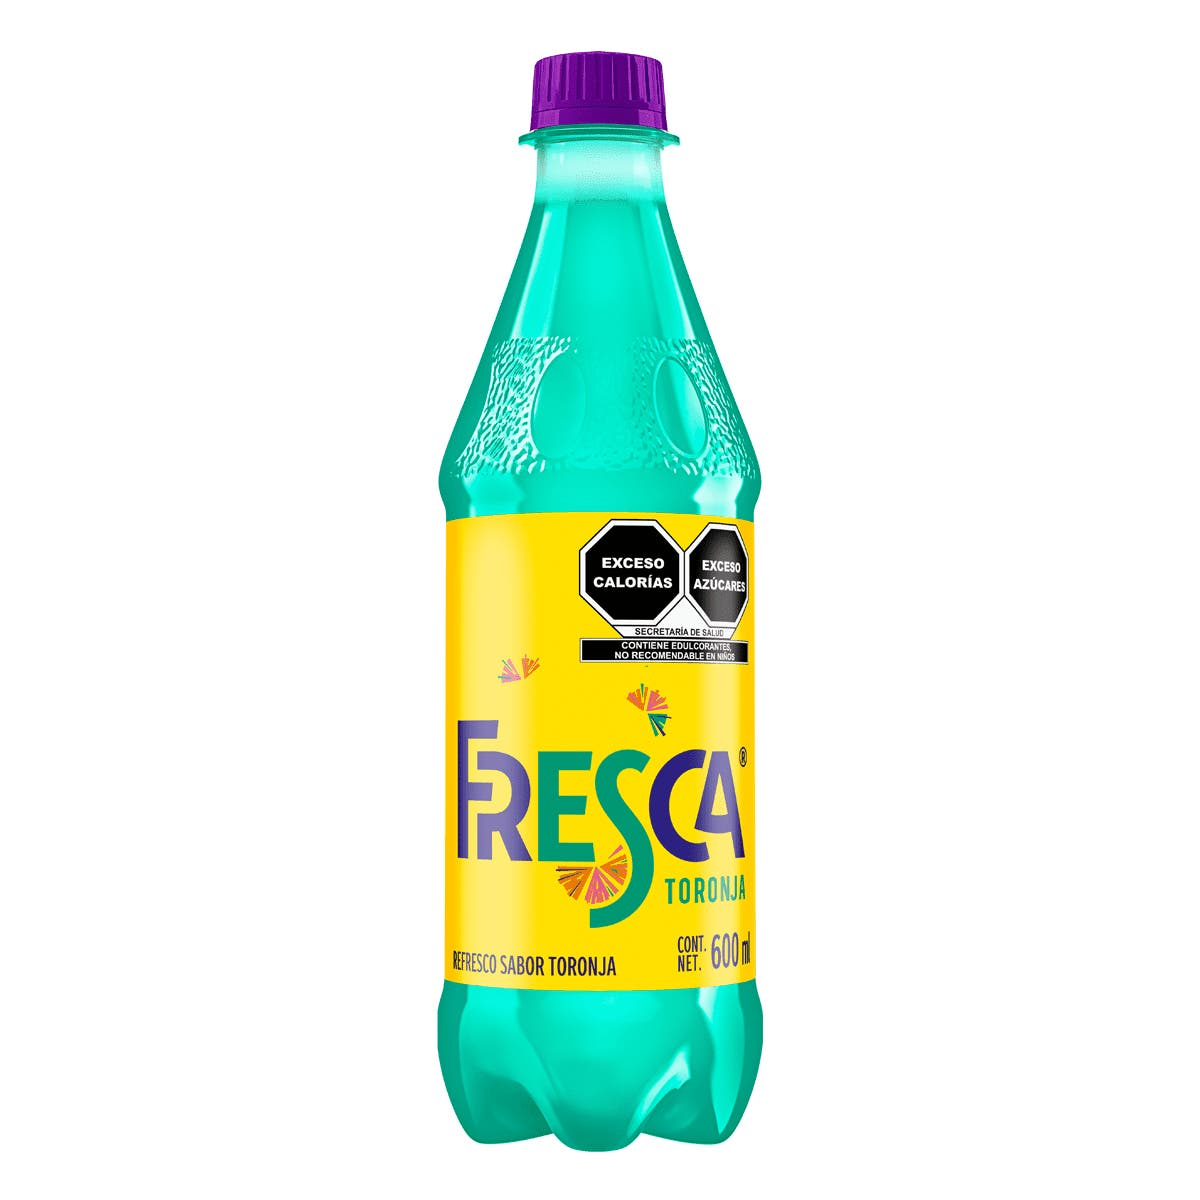
A Fresca pink grapefruit flavor soda in a 600-mililiters plastic bottle